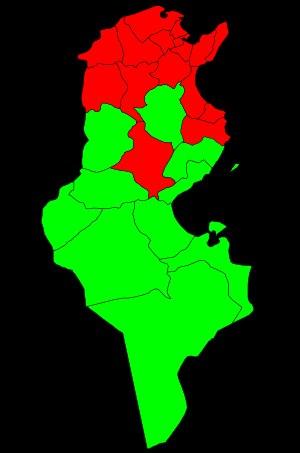
L'élection présidentielle tunisienne de 2014 est la première élection présidentielle au suffrage universel, libre et démocratique du pays. Il s'agit de la onzième élection présidentielle en Tunisie, la dixième au suffrage universel direct et la première depuis la révolution de 2011.